Psychic reading

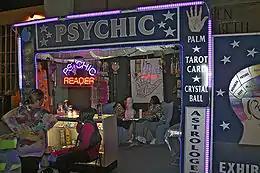
Psychic reader booth at a fair.

A psychic reading is a specific attempt to discern information through the use of heightened perceptive abilities, or natural extensions of the basic human senses of sight, sound, touch, taste and instinct. These natural extensions are claimed to be clairvoyance (vision), clairsentience (feeling), claircognisance (factual knowing) and clairaudience (hearing) and the resulting statements made during such an attempt. The term is commonly associated with paranormal-based consultation given for a fee in such settings as over the phone, in a home, or at psychic fairs. Though psychic readings are controversial and a focus of skeptical inquiry, a popular interest in them persists. Extensive experimentation to replicate psychic results in laboratory conditions have failed to find any precognitive phenomena in humans. A cold reading technique allows psychics to produce seemingly specific information about an individual from social cues and broad statements.